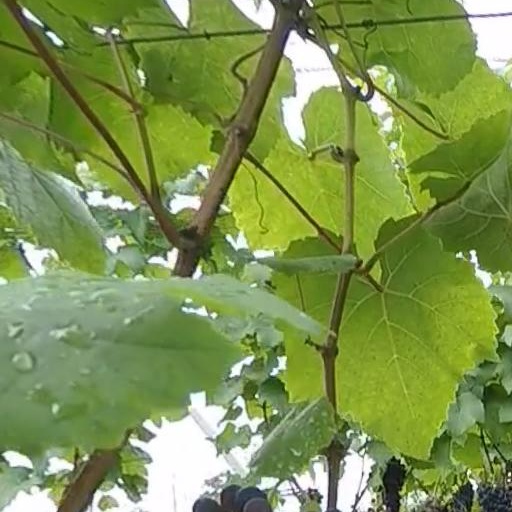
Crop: grape